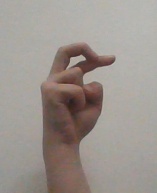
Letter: zay